Star Wars: The Secrets of the Sith

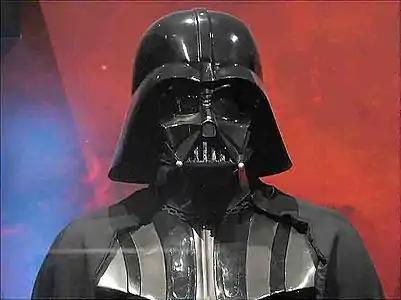
Darth Vader, a pivotal Sith figure explored in "The Secrets of the Sith".

Star Wars: The Secrets of the Sith is a Star Wars novel written by Marc Sumerak with illustrations by Sergio Gómez Silván. Published by Insight Editions, the book offers an immersive exploration of the Sith, narrated from the perspective of Emperor Palpatine. It serves as a companion to Sumerak’s earlier work, The "Secrets of the Jedi", expanding the universe's lore by exploring Sith philosophies, characters, and notable historical events.